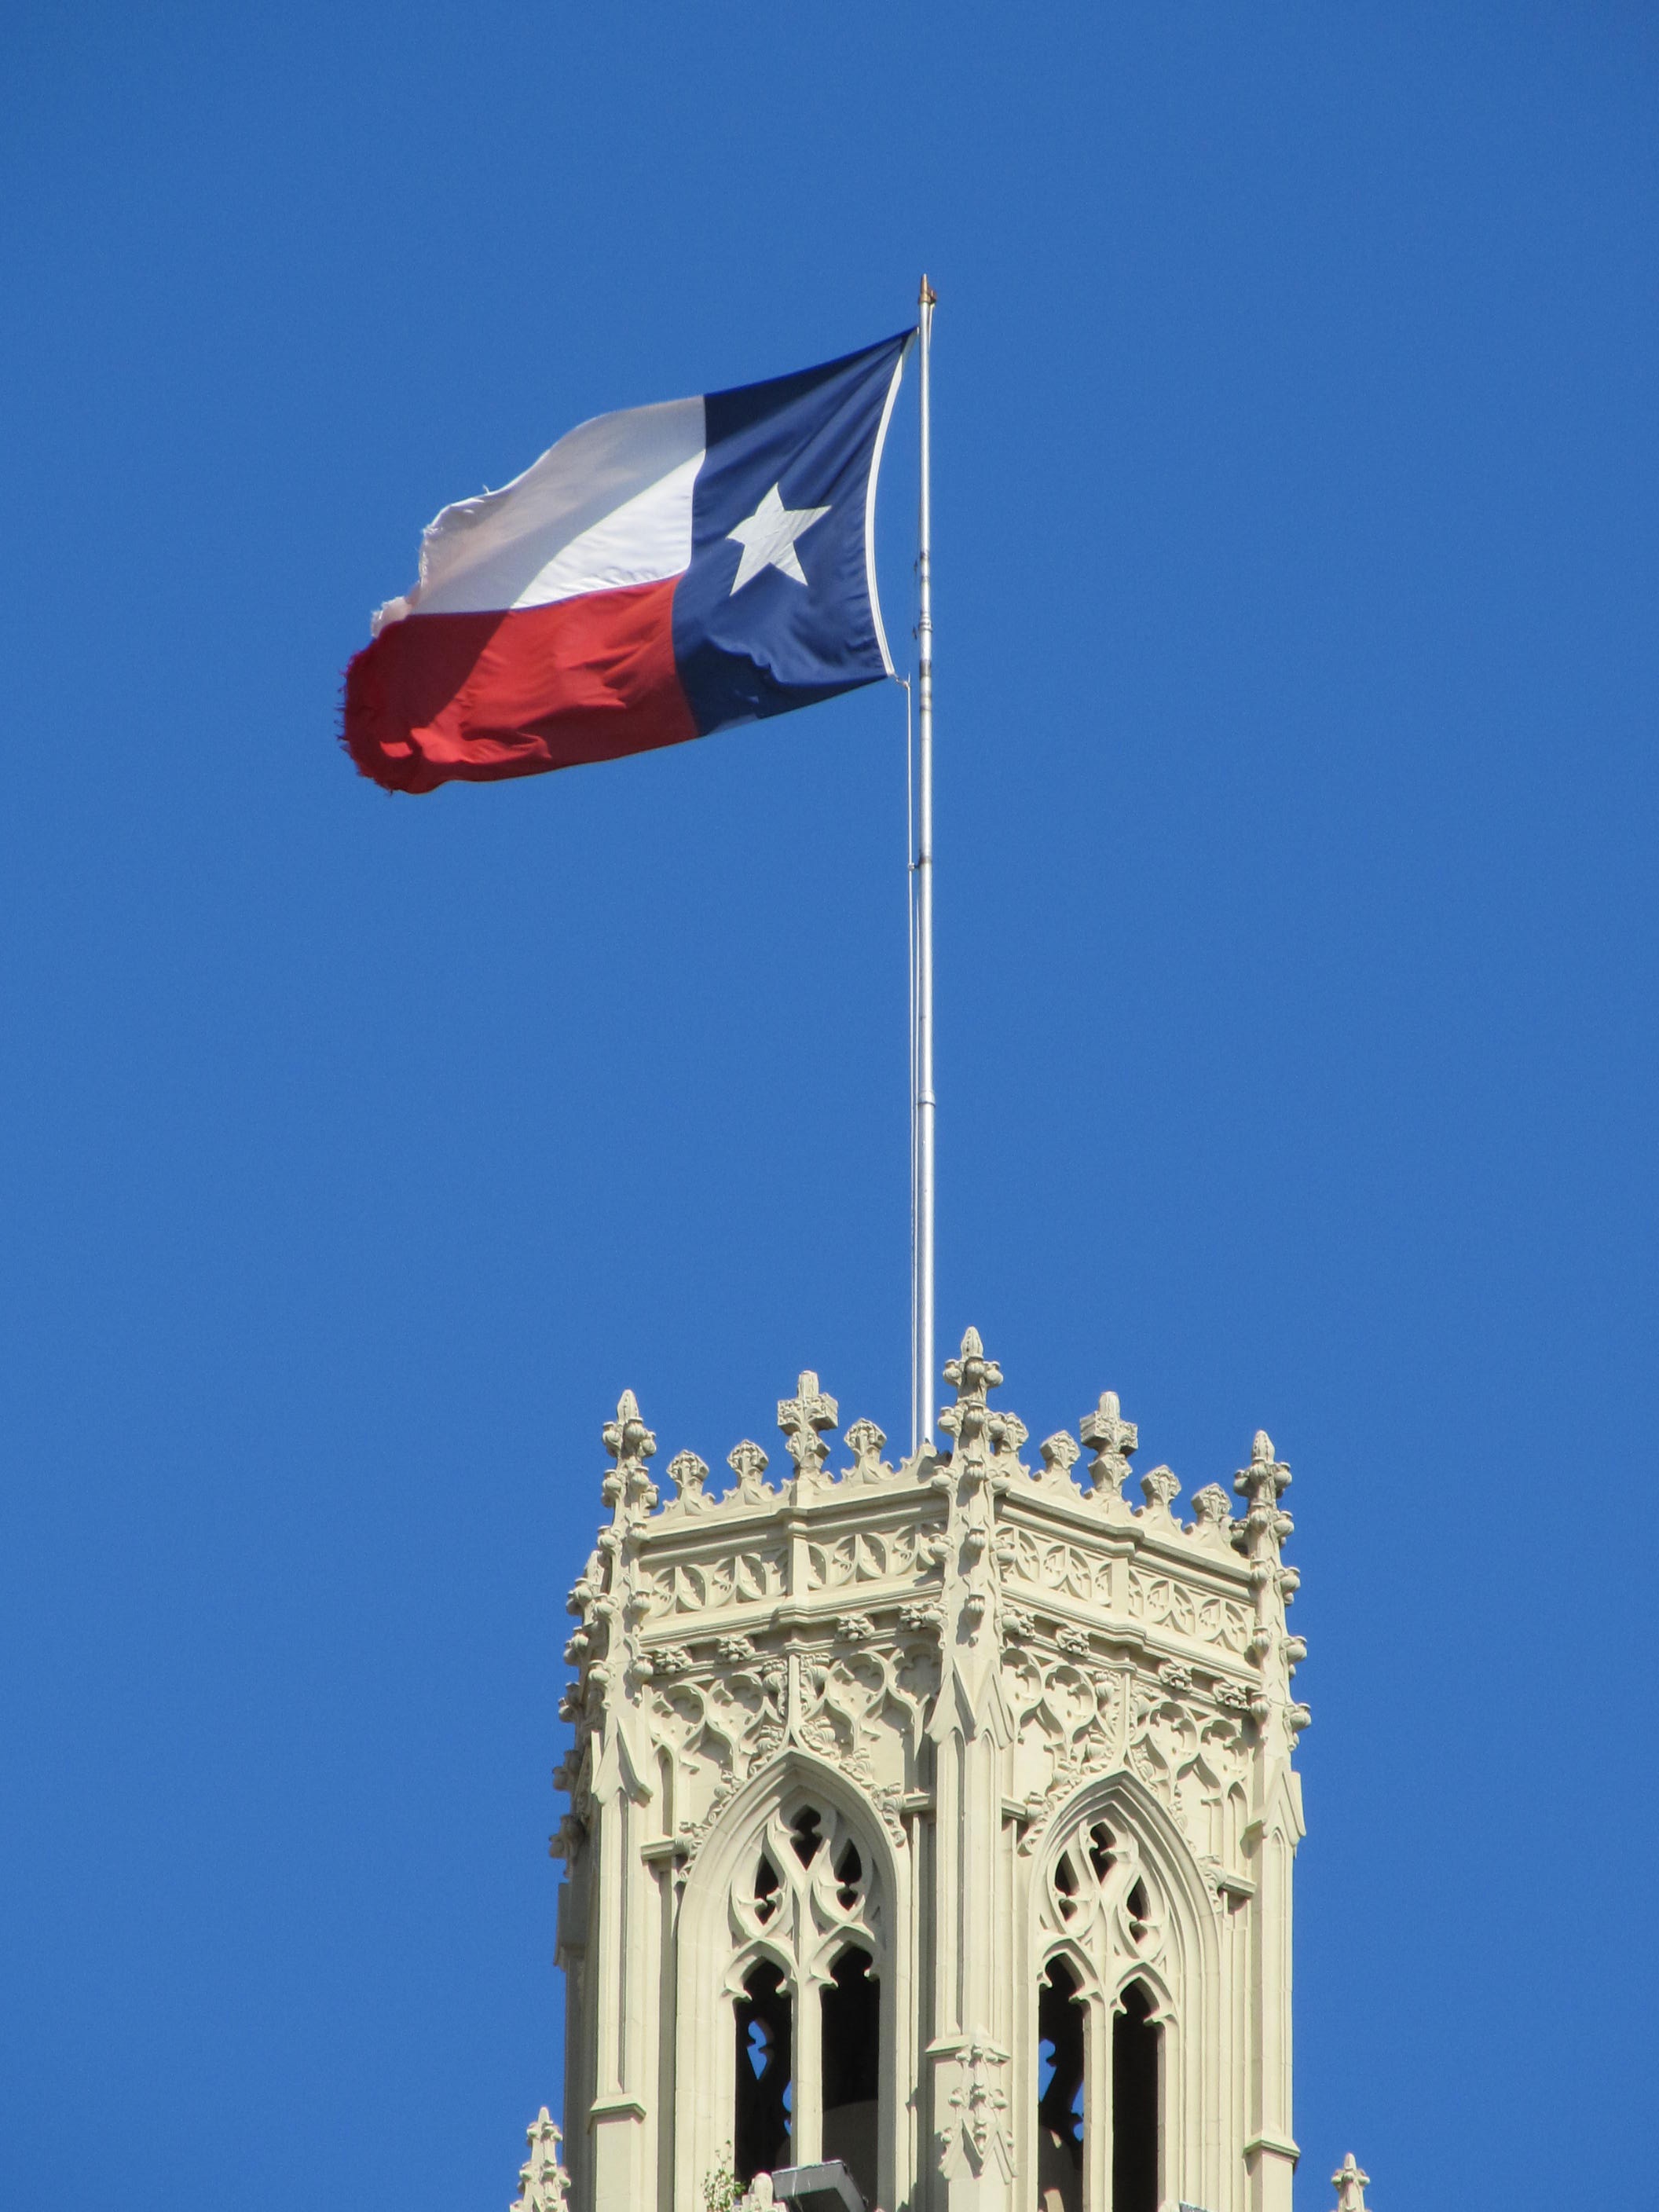
urban, downtown, flag, landmark, blue sky, texas, waving, san antonio, texas state flag, alamo plaza, emily morgan hotel